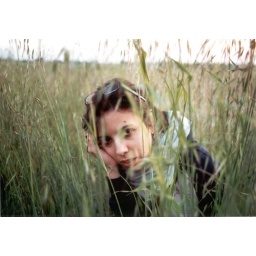
girl in the grass